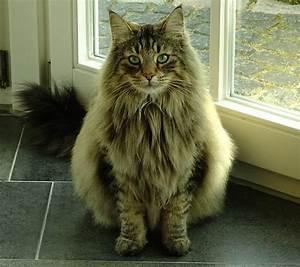
cat